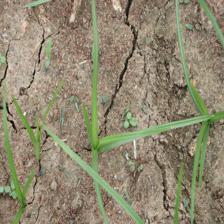
Label: Grass